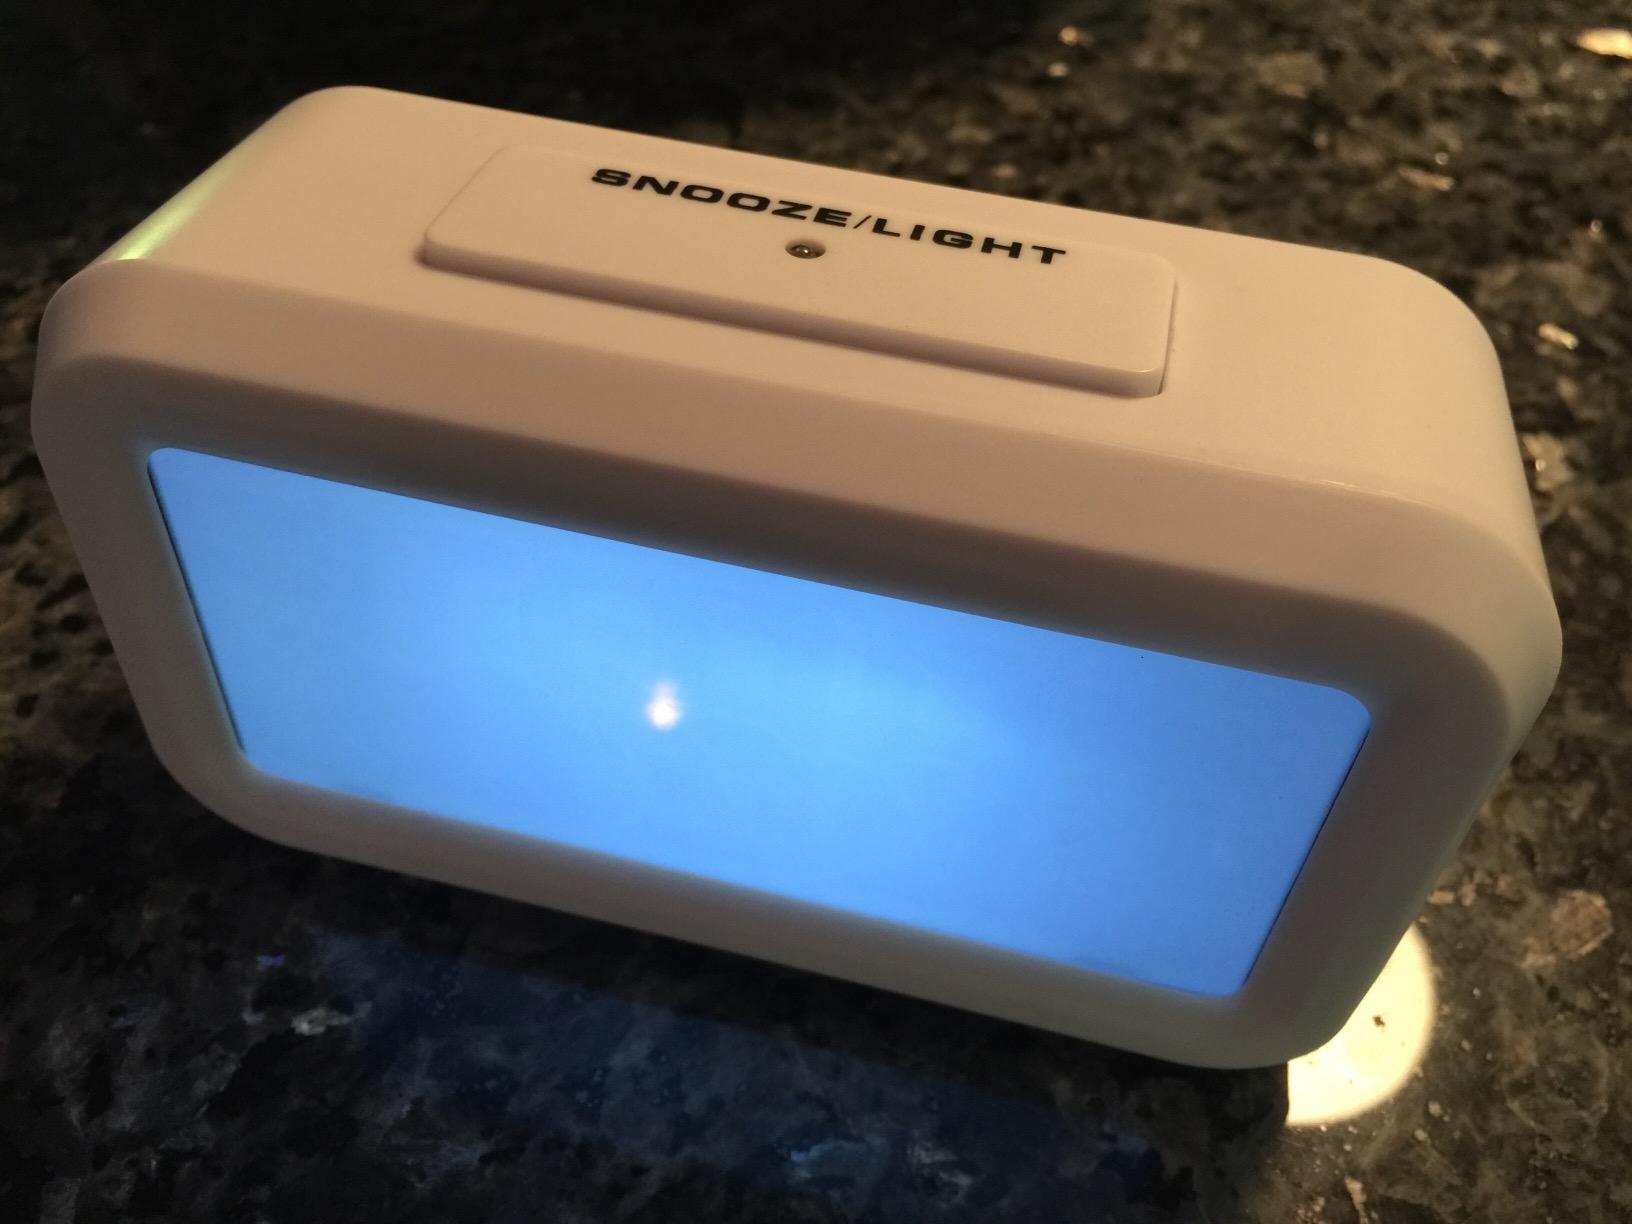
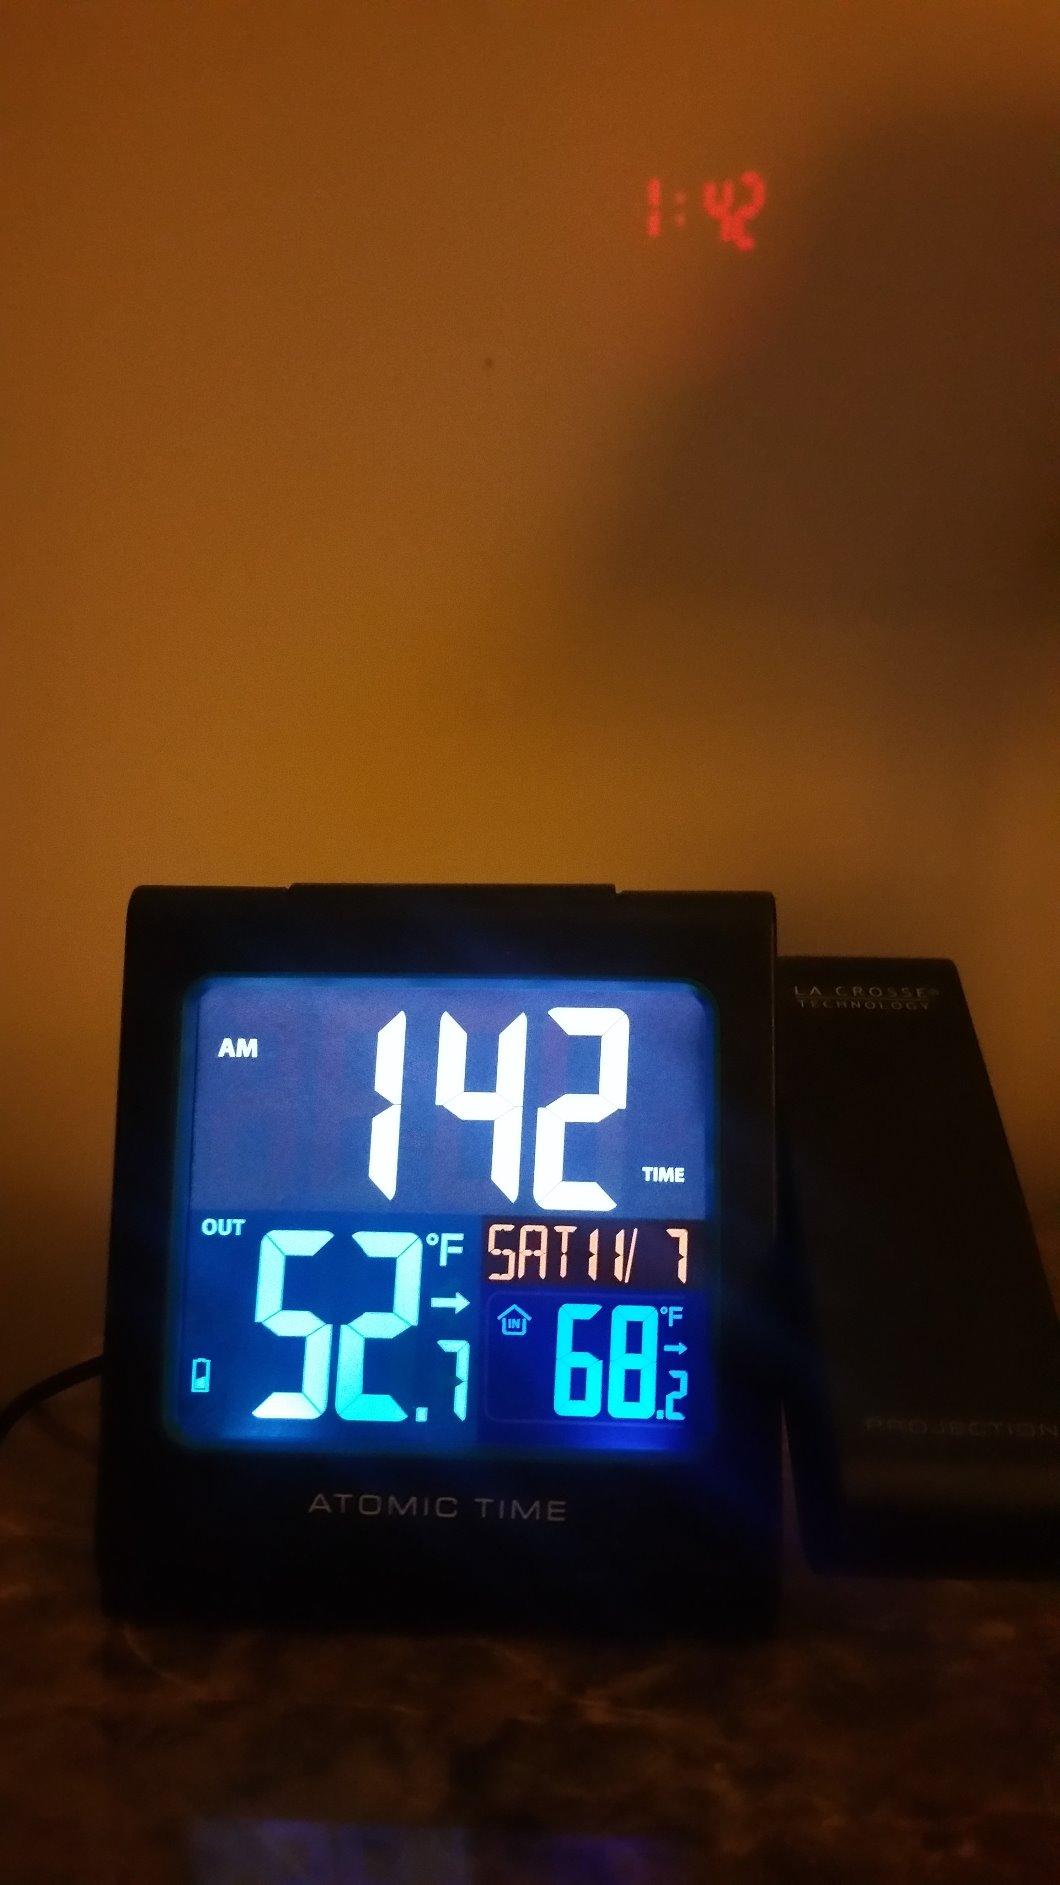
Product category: clock
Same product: no